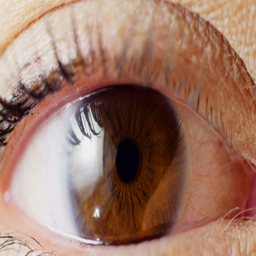
extreme close up and pan across of eye looking in all directions .